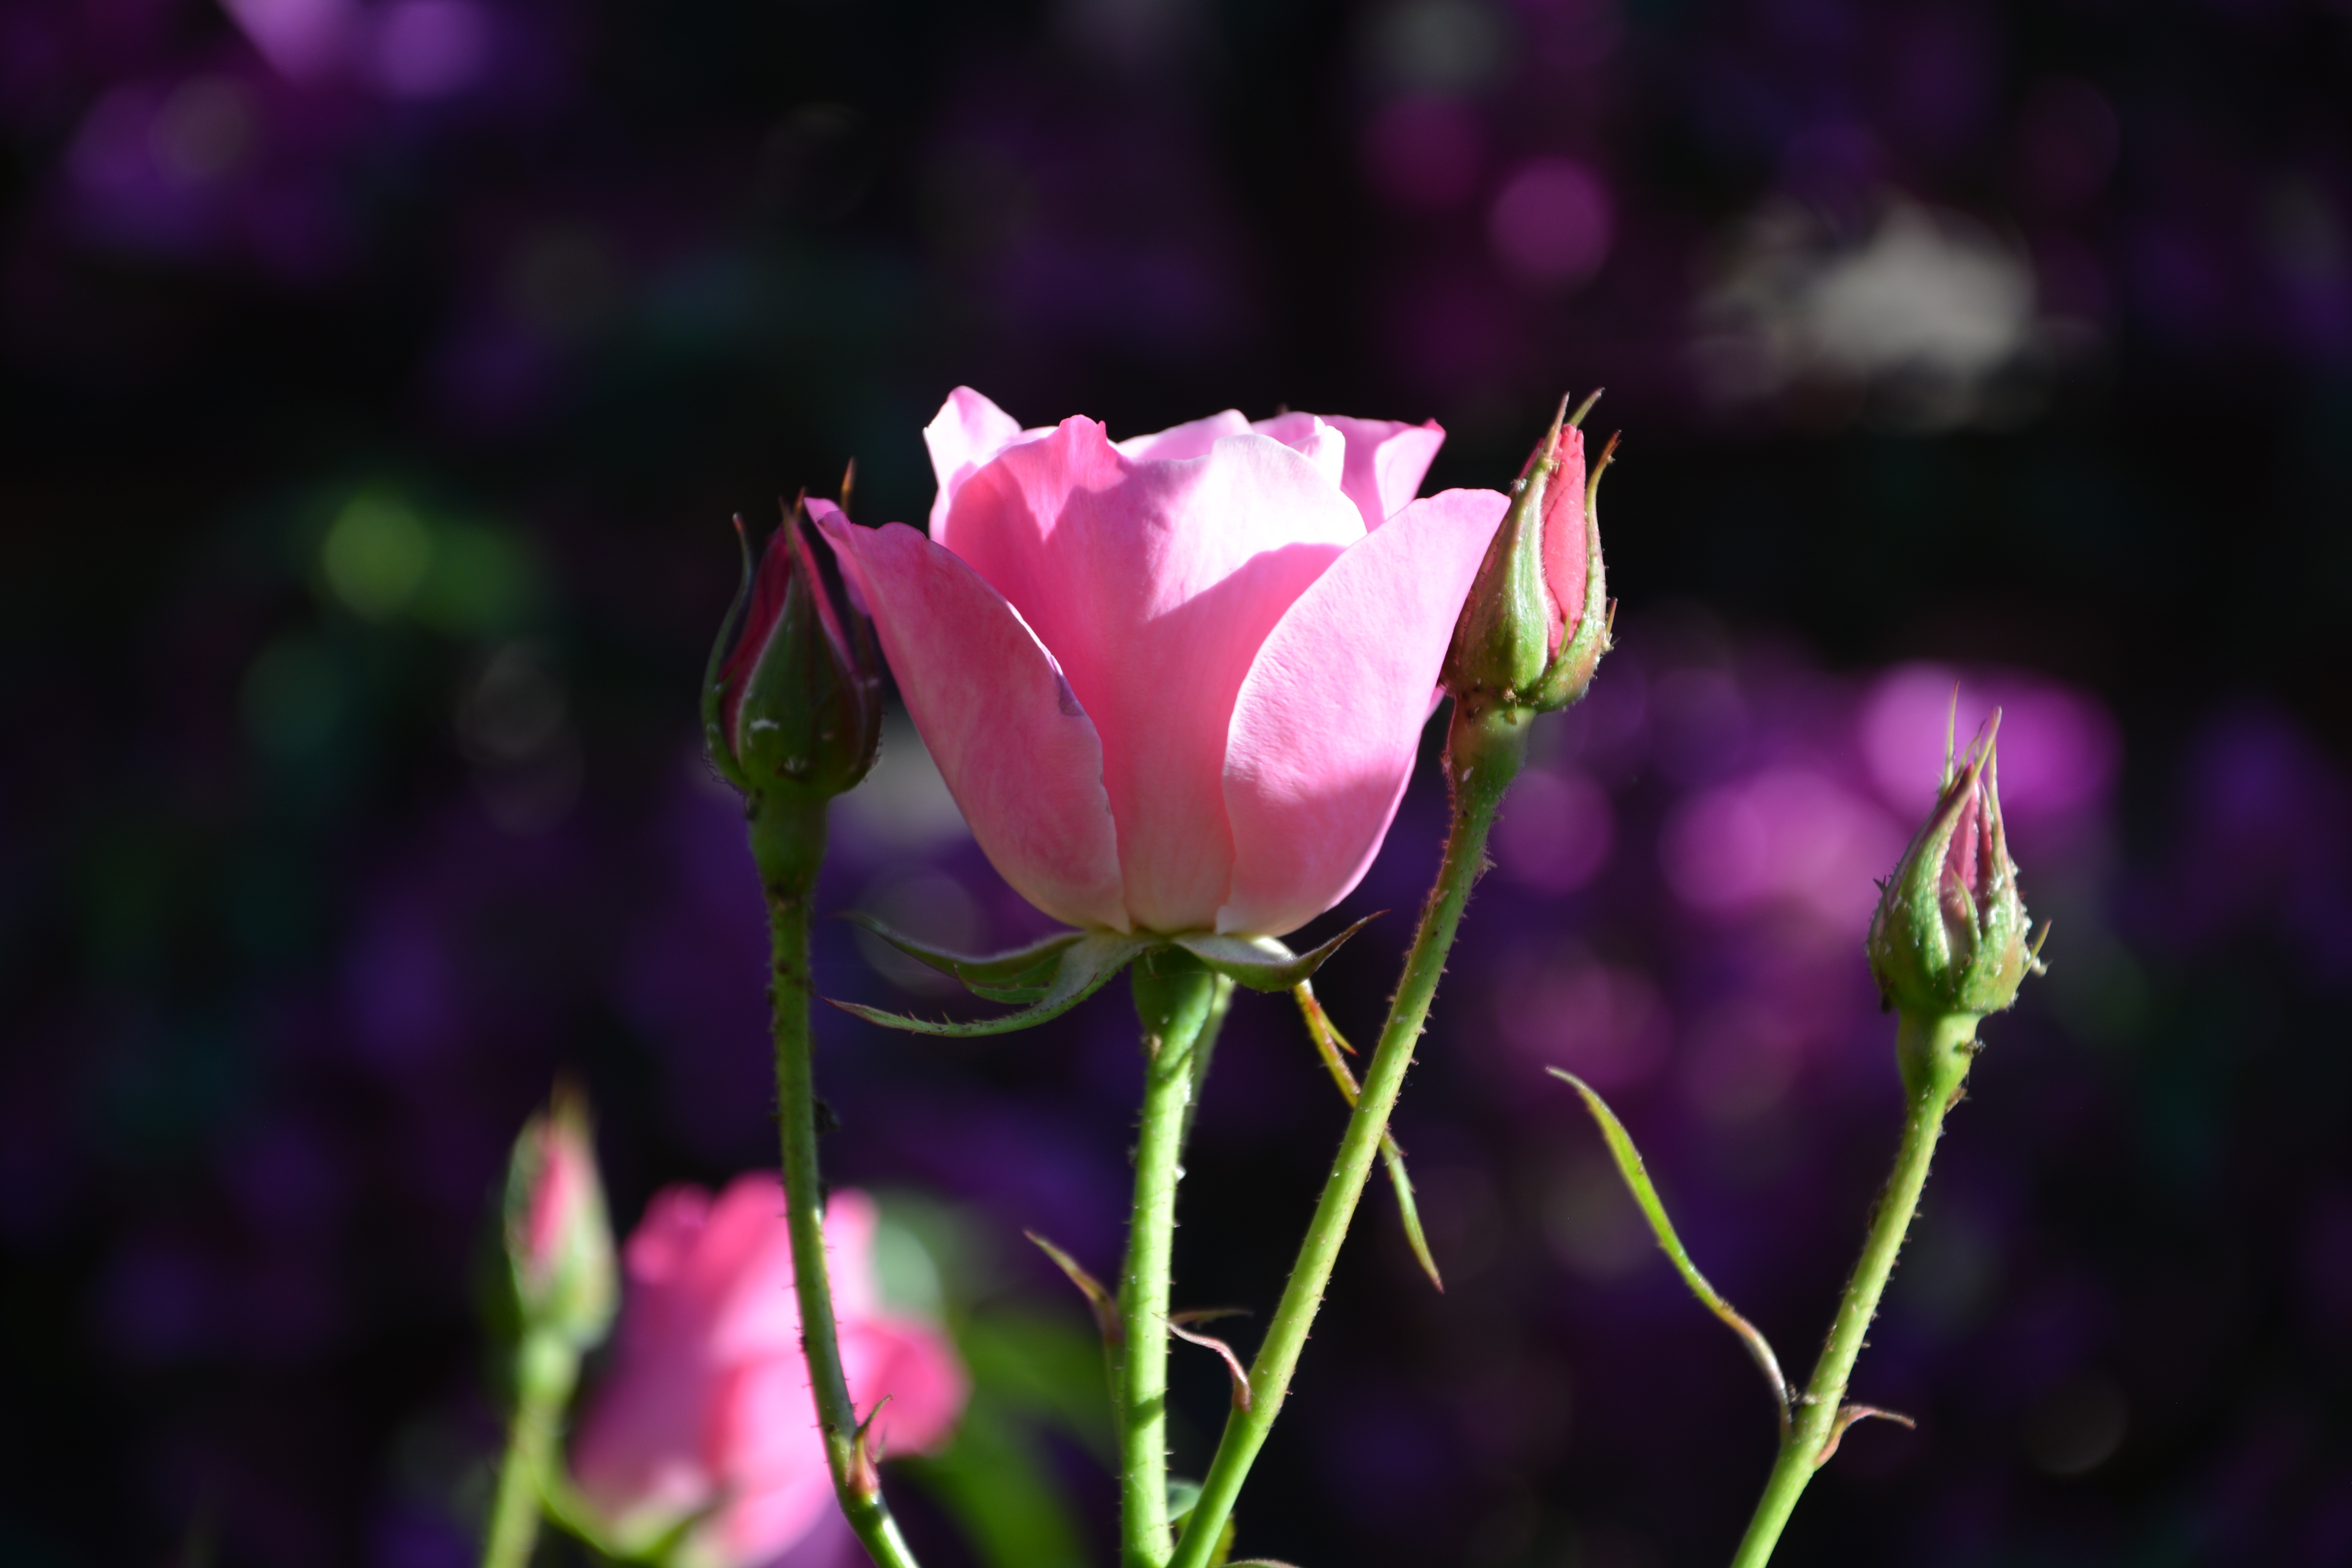
blossom, plant, flower, petal, rose, spring, pink, flora, iceberg, wildflower, buds, bud, macro photography, pink roses, flowering plant, rose family, plant stem, land plant